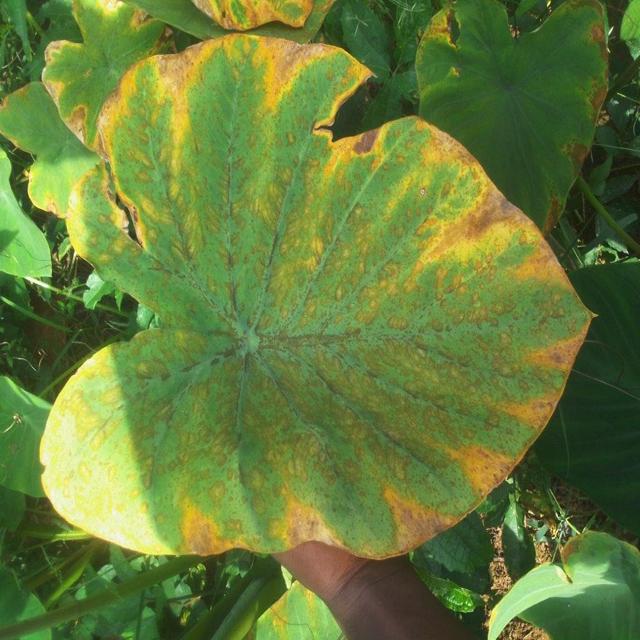
Label: Mid_Blight